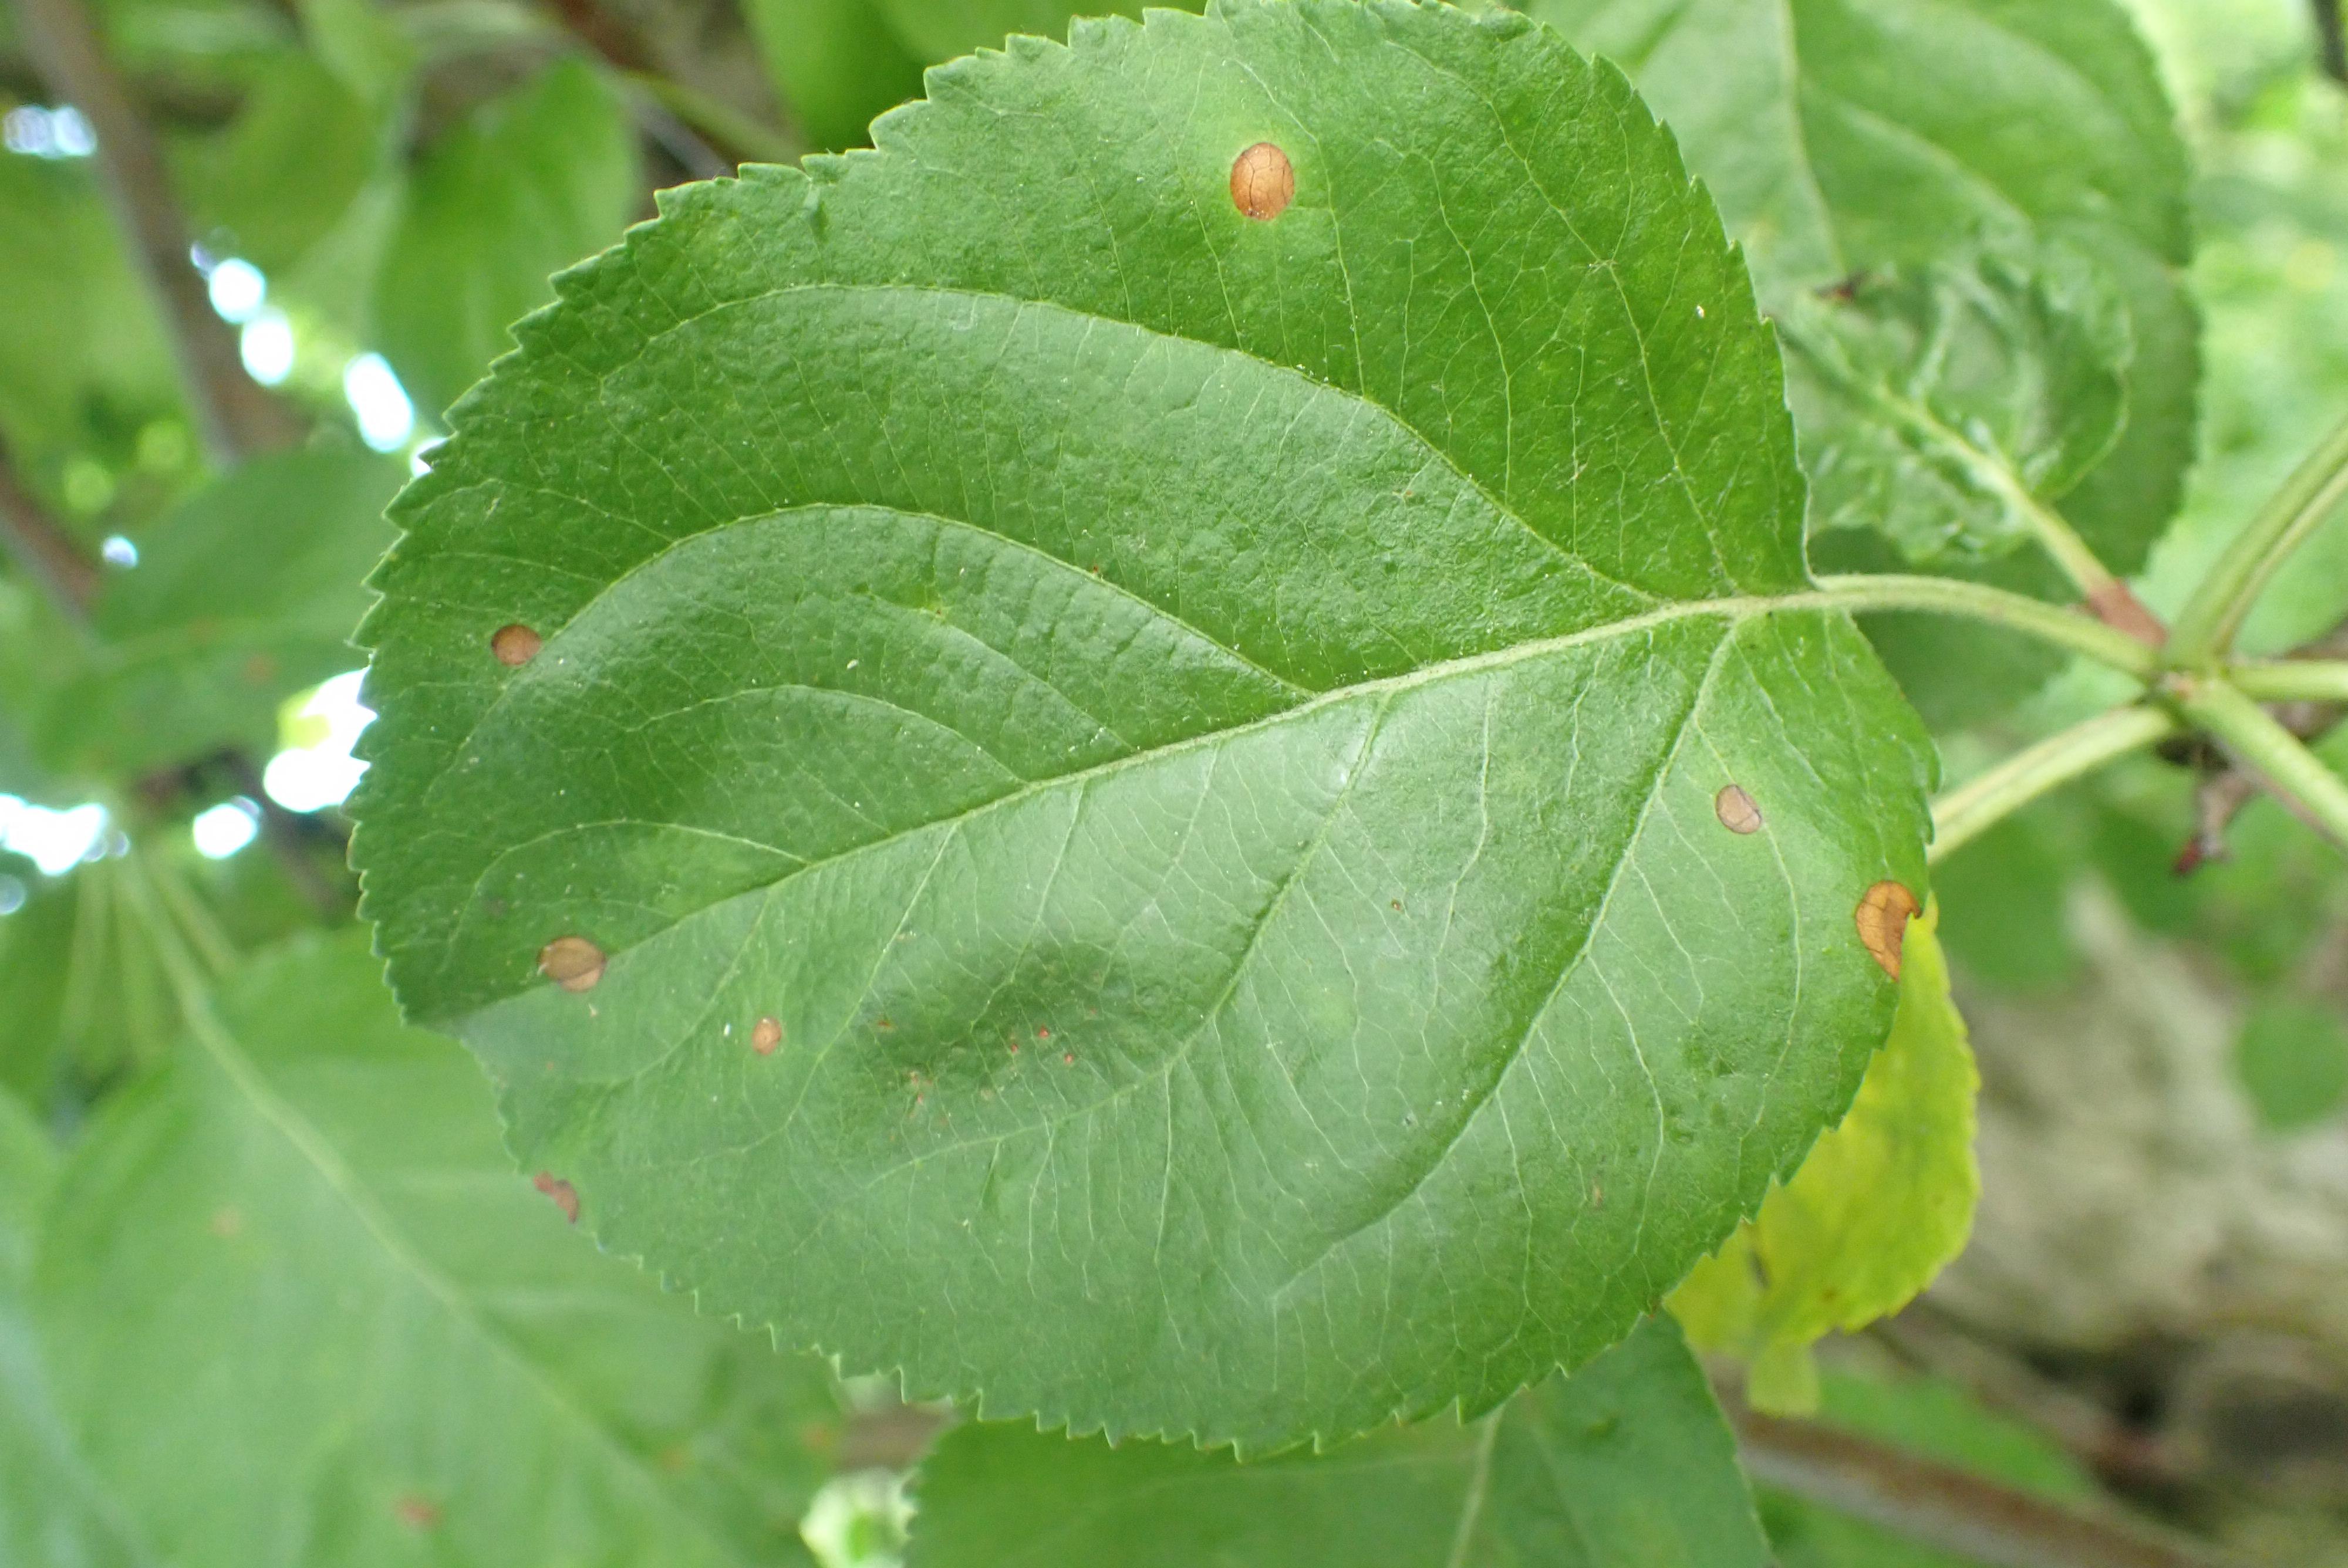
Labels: frog_eye_leaf_spot